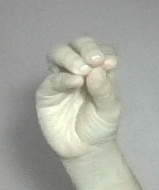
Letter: ha